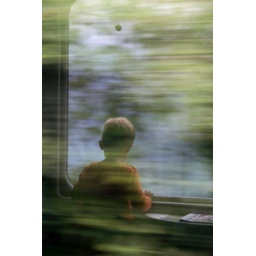
Little boy in train